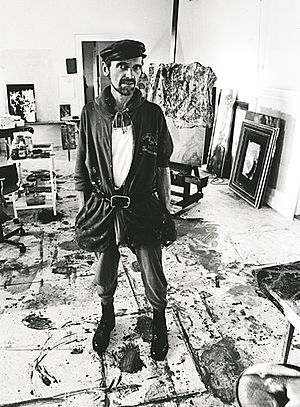
Jean Voigt
Jean Voigt i sit atelier på herregården Rosenlund på Lolland cirka 1993. Foto Rasmus Riemann
Jean Voigt i sit atelier, på herregården Rosenlund på Lolland ca. 1993
Jean Voigt var en dansk modeskaber, scenograf og billedkunstner. Jean Voigt var søn af skræddermester og oldermand Holger Voigt-Petersen og balletdanserinden Gutvig Off. Han er kendt for sine kreationer til ballet og teater. Jean Voigt var uddannet skrædder og arbejdede som ung hos Balenciaga og Pierre Cardin i Paris.